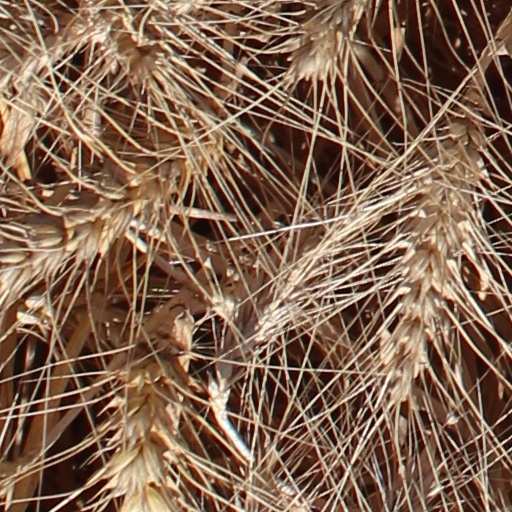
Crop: wheat